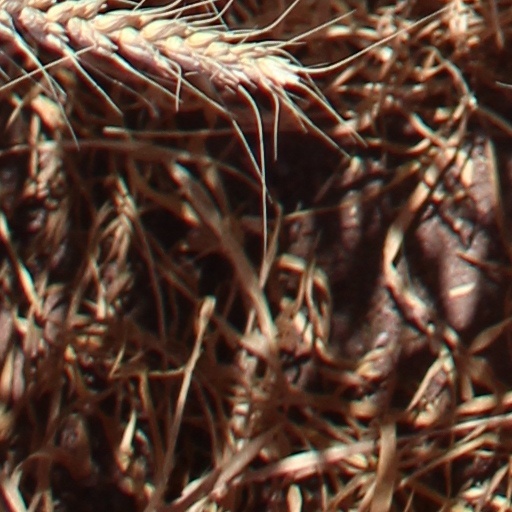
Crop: wheat